Willis House (York, Pennsylvania)

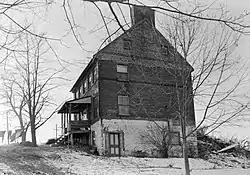
Willis House in January 1963

The Willis House is an historic, American home that is located in Manchester Township, York County, Pennsylvania.